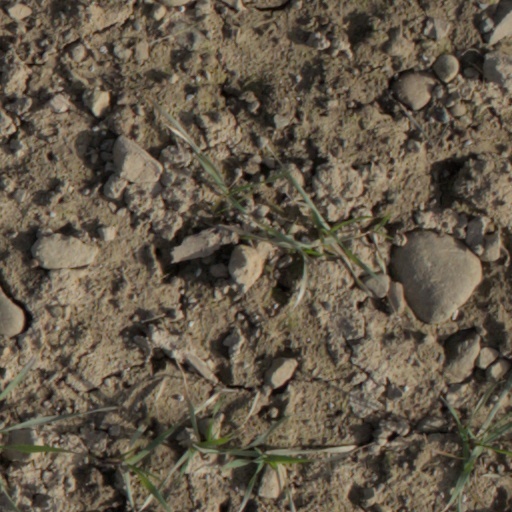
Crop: wheat